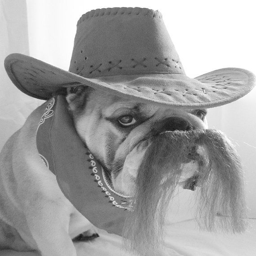
bulldog with a cowboy hat and mustache .